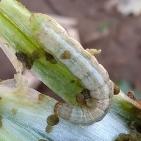
Crop: Onion
Condition: caterpillar-p